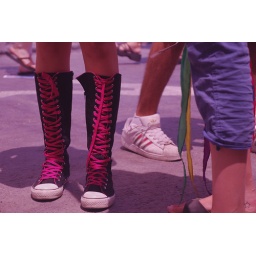
It was a Friday afternoon street party in the holly city of Jeruz, and this girl was literally, EVERYWHERE.